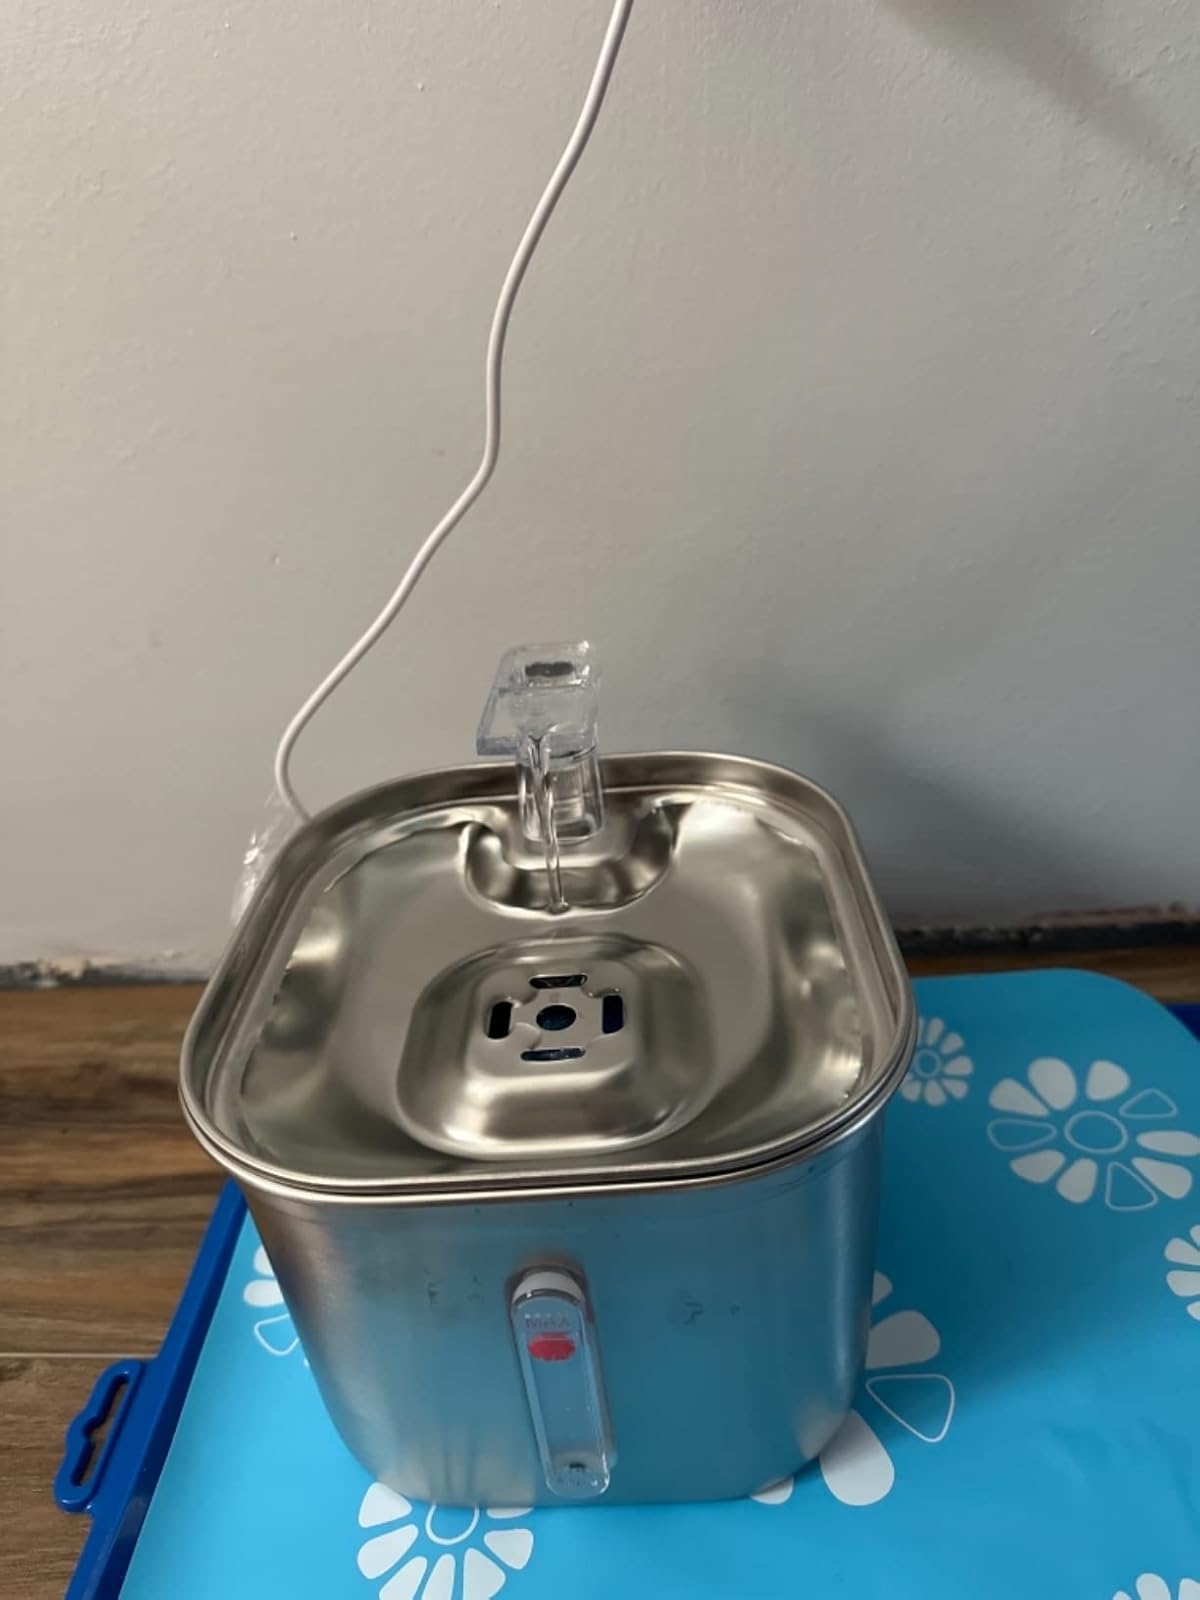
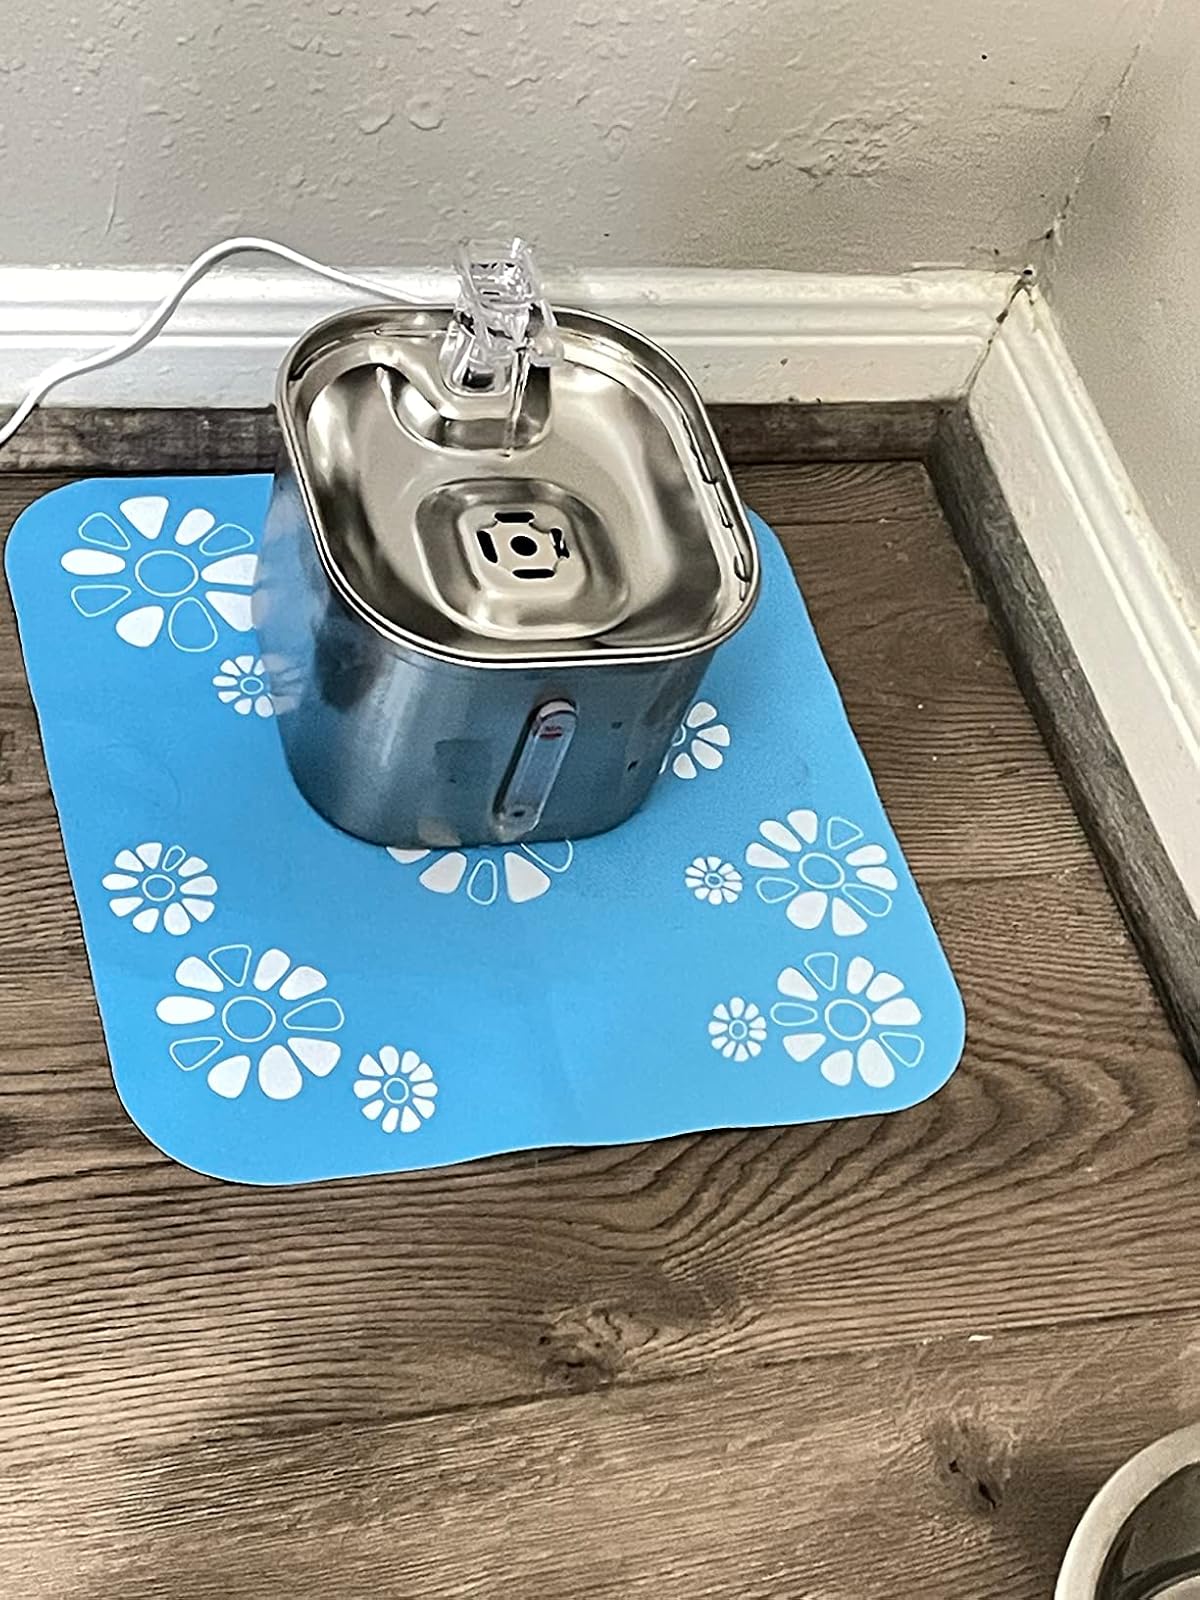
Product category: items_bowl
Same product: yes